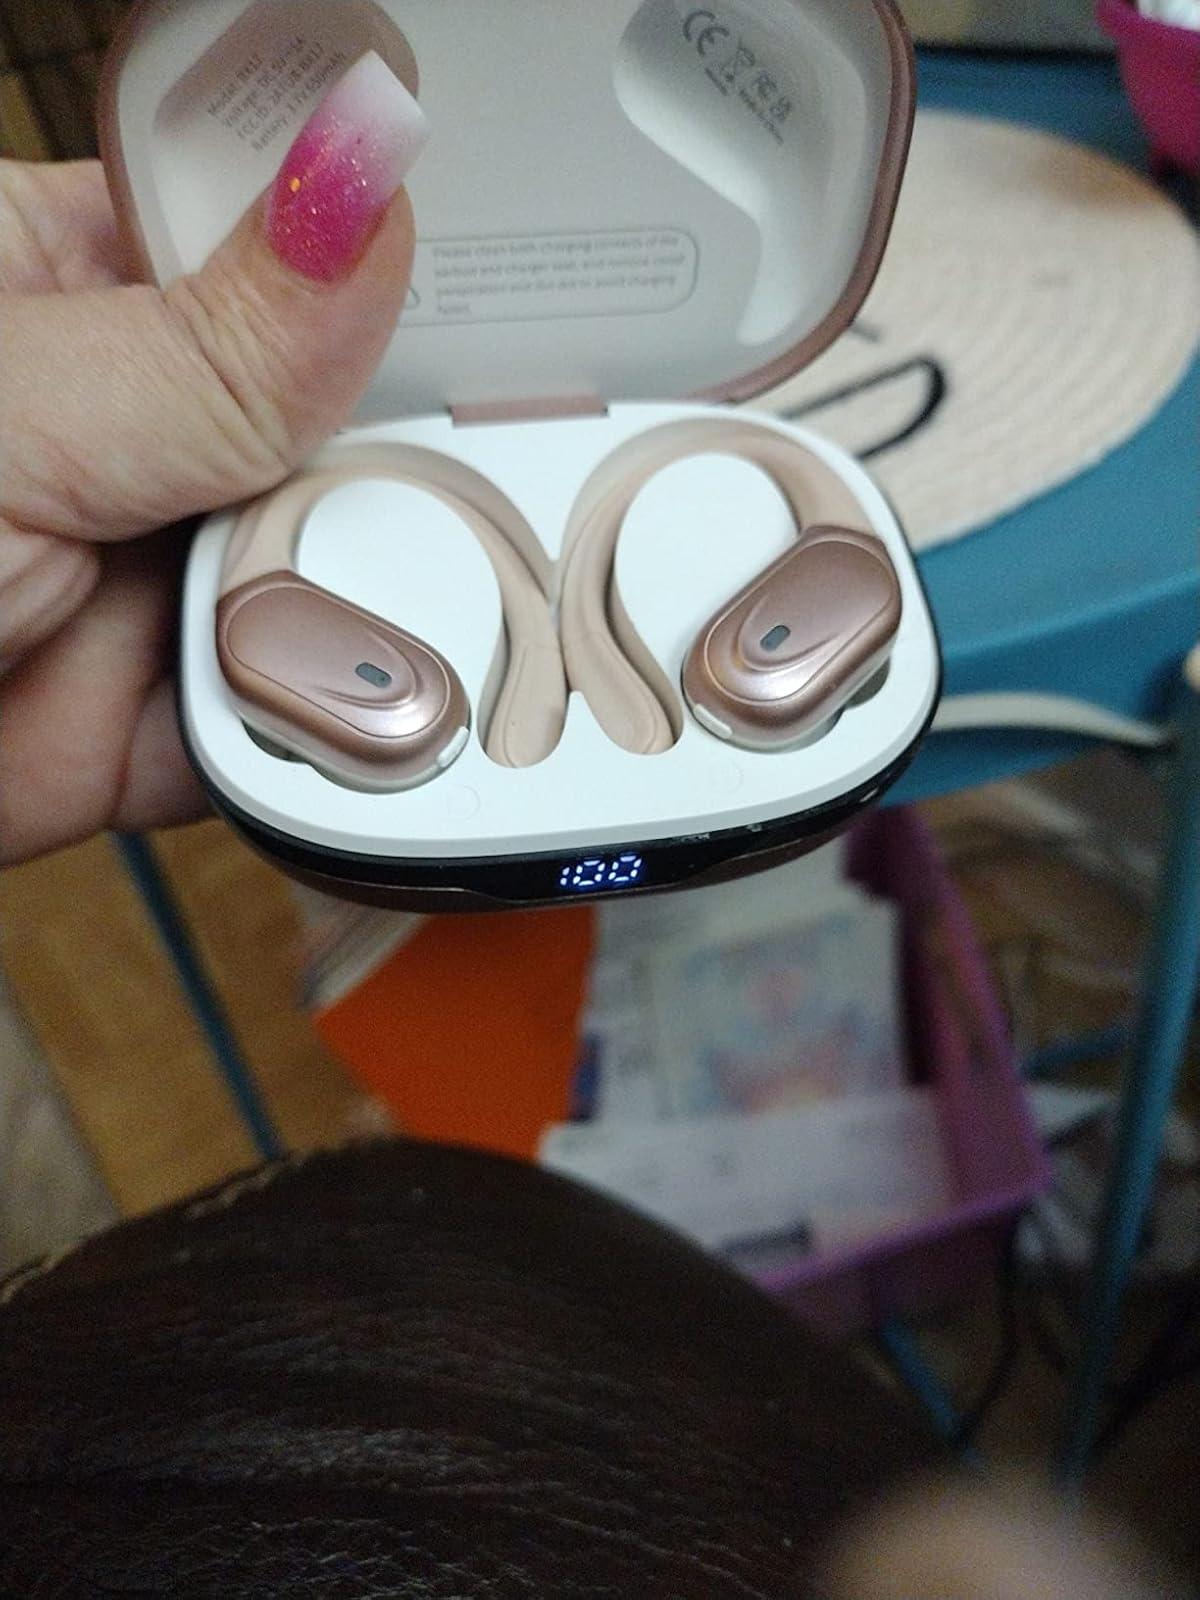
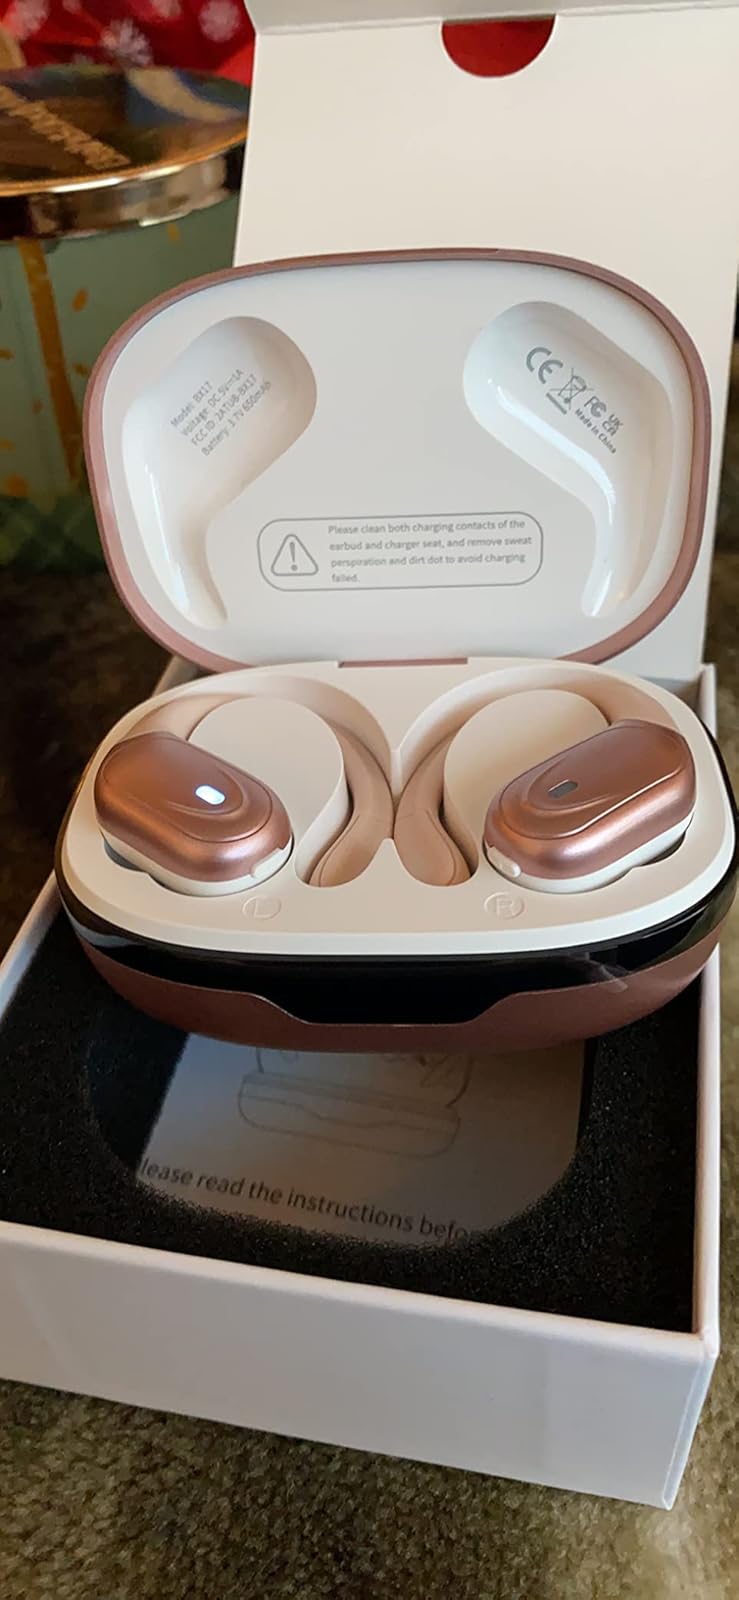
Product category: earbuds
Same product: yes